La Casa del High Jinks

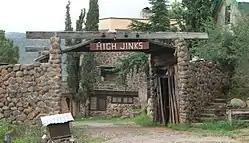

La Casa del High Jinks is a historic house located on High Jinks Ranch in Pinal County, Arizona, southeast of the community of Oracle. The ranch was founded in 1912 by Buffalo Bill Cody, who ran a gold mine at the site. After Cody's death, the ranch was seized for unpaid taxes and subsequently sold to Lewis Claude Way. Way built the Pueblo style ranch house on the property, which he completed in 1928. The house is listed on the National Register of Historic Places.